Charles Albert Cannon

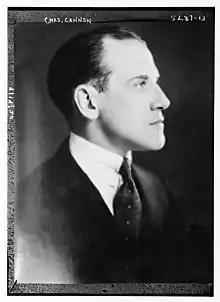
Charles Albert Cannon c. 1920

Charles Albert Cannon (November 29, 1892 – April 2, 1971) was the son of Cannon Mills Company founder James William Cannon and president of the firm from the 1920s to the 1960s. He was born, lived and died in Concord, North Carolina.